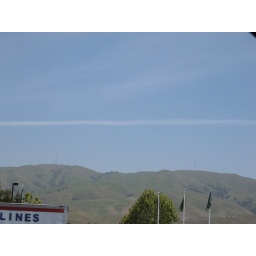
took this one out the car window. YES, lines. in the sky